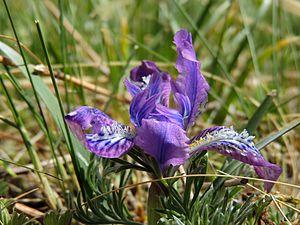
L’Iris est un genre de plantes vivaces à rhizomes ou à bulbes de la famille des Iridacées. Le genre Iris contient 210 espèces et d'innombrables variétés horticoles. On trouve souvent dans les jardins des Iris hybrides horticoles appelés à tort Iris germaniques.